Agriculture in California

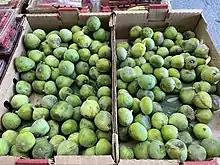
Santa Rosa

From 19972000, the state's acreage varied between bringing in $57,969,000$67,744,000. By 2021 however the harvest was down to from for a yield of , and at that brought only $24,043,000.